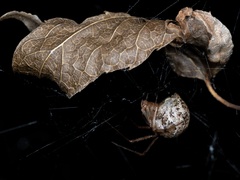
Species: Parasteatoda_tepidariorum